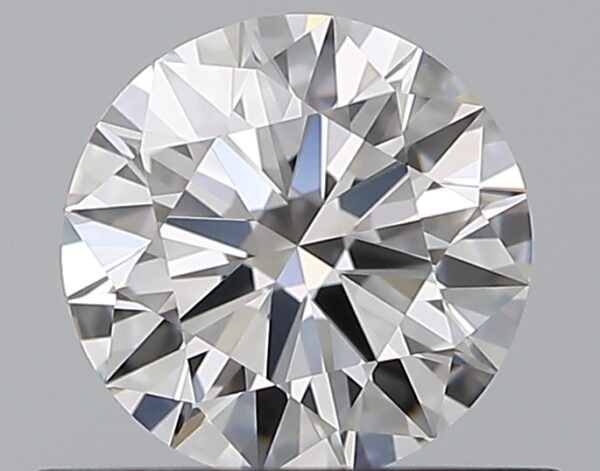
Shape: round
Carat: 0.53
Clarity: VVS2
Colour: D
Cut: EX
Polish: EX
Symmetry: EX
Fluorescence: F
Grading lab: GIA
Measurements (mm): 5.22 x 5.25 x 3.17